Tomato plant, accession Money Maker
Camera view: tilt-top (135 deg); turntable rotation: 240 degrees
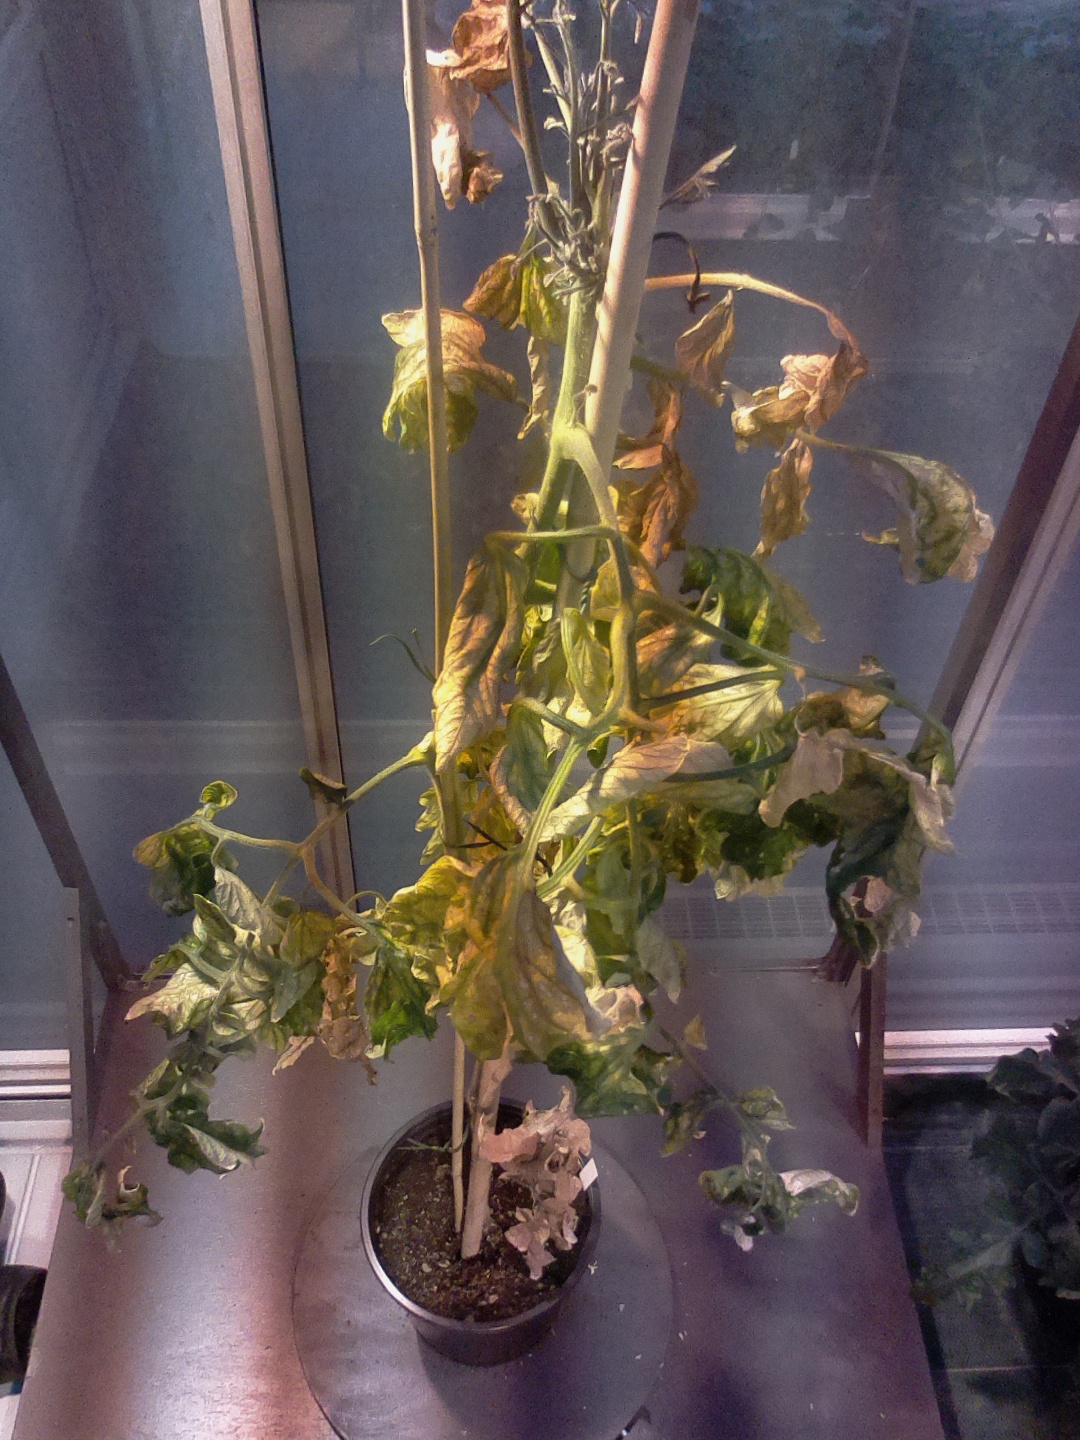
BBCH growth stage 51: First inflorence visible, visible closed flower bud